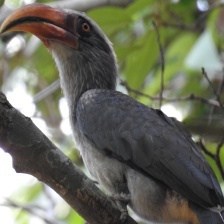
Species: MALABAR HORNBILL
Scientific name: OCYCEROS GRISEUS
ImageNet parent category: hornbill